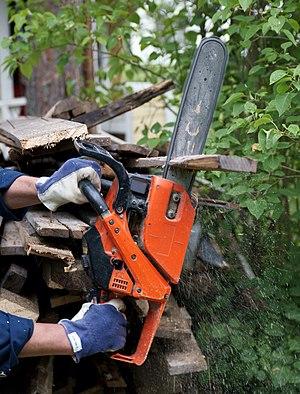
Une Tronçonneuse en action.
Le jardinage est la pratique, et parfois l'art, de semer, planter, maintenir des végétaux composant un jardin dans des conditions idéales pour leur développement. Cette pratique répond à un besoin d’esthétique et/ou alimentaire.
Un moteur à deux temps comporte un ou des pistons qui se déplacent dans les cylindres. Un cycle complet de combustion est effectué en seulement deux mouvements linéaires du piston, ce qui explique son appellation « deux temps ». Le déplacement du piston dans le cylindre, par l’intermédiaire des conduits des lumières entre la partie basse du carter et la partie haute du cylindre, permet d’évacuer les gaz brûlés et remplir le cylindre de gaz frais via la boîte à clapet.
Une tronçonneuse, aussi appelée scie mécanique ou encore scie à chaîne, est une scie motorisée et portable de taille et de puissance variables.